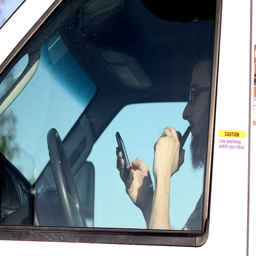
A man on a cell phone in the seat of a vehicle.
A man in his truck talking on a radio while looking at his phone.
A man in a car is looking at his phone.
A person in the driver's seat of a vehicle, looking at a cell phone.
A woman using a cell phone while driving a truck.